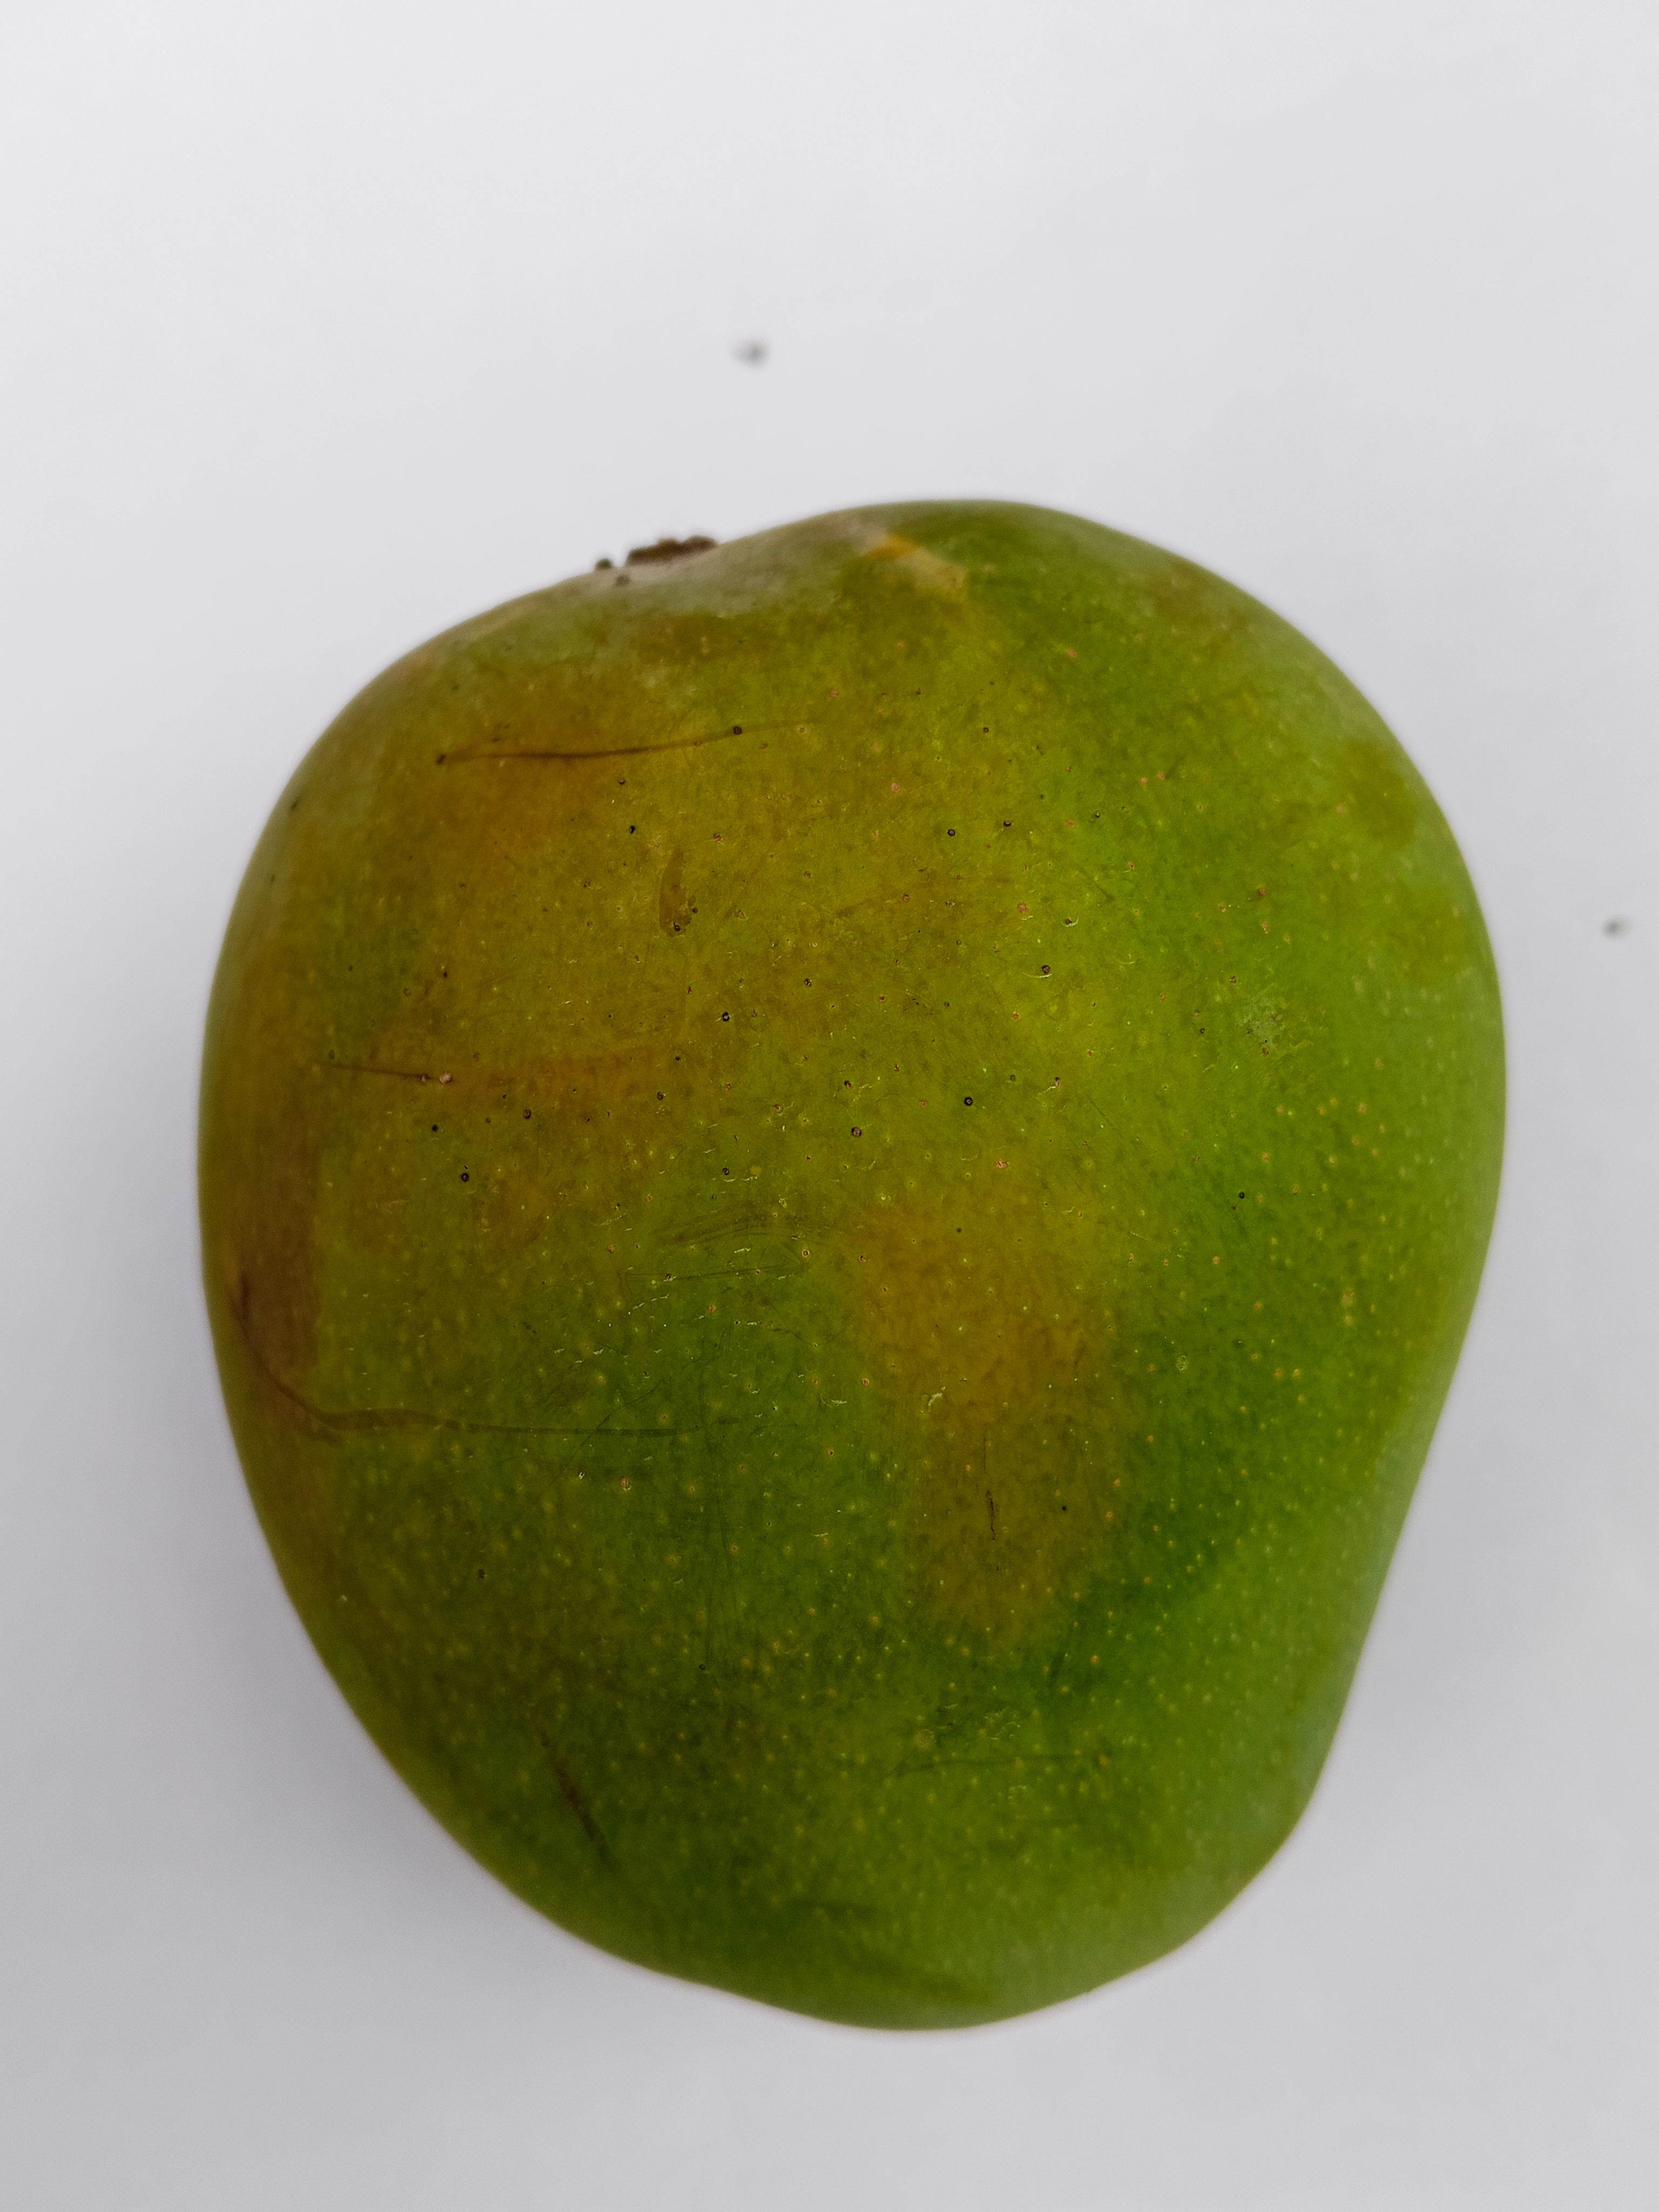
Mango variety: Himsagar